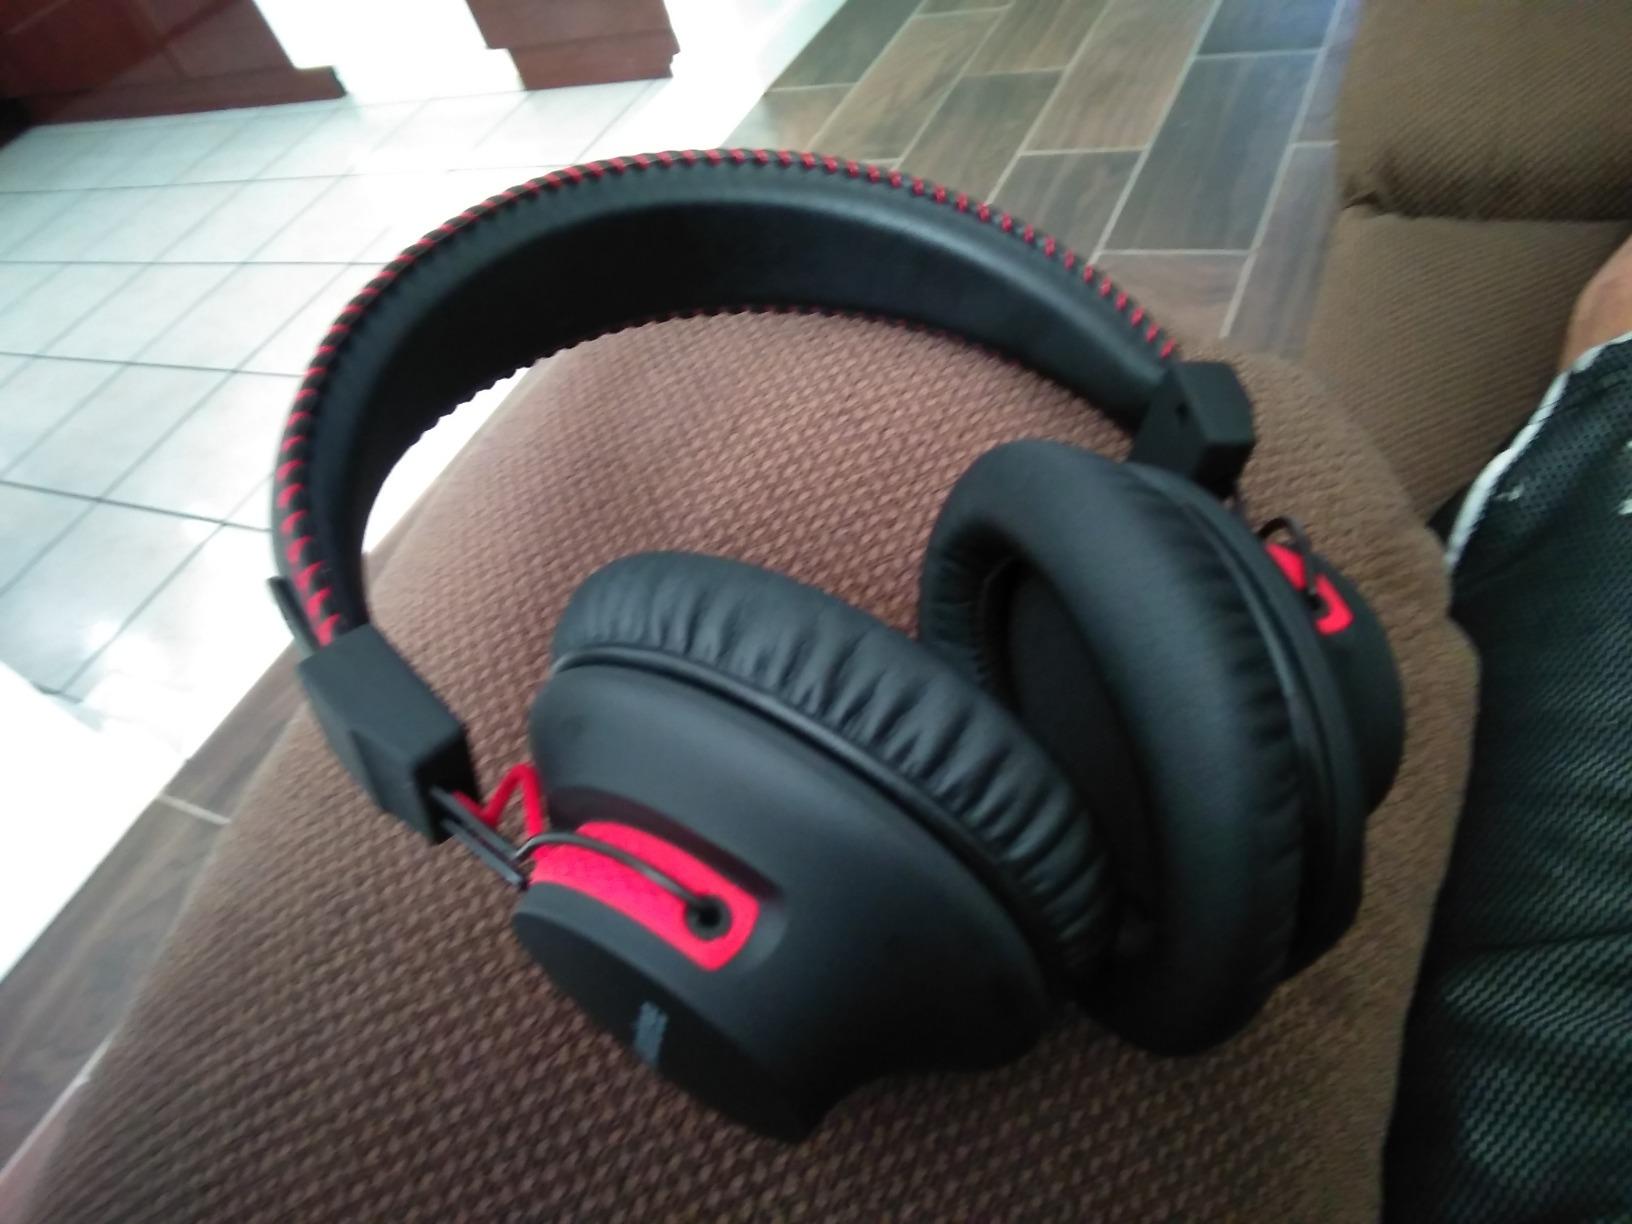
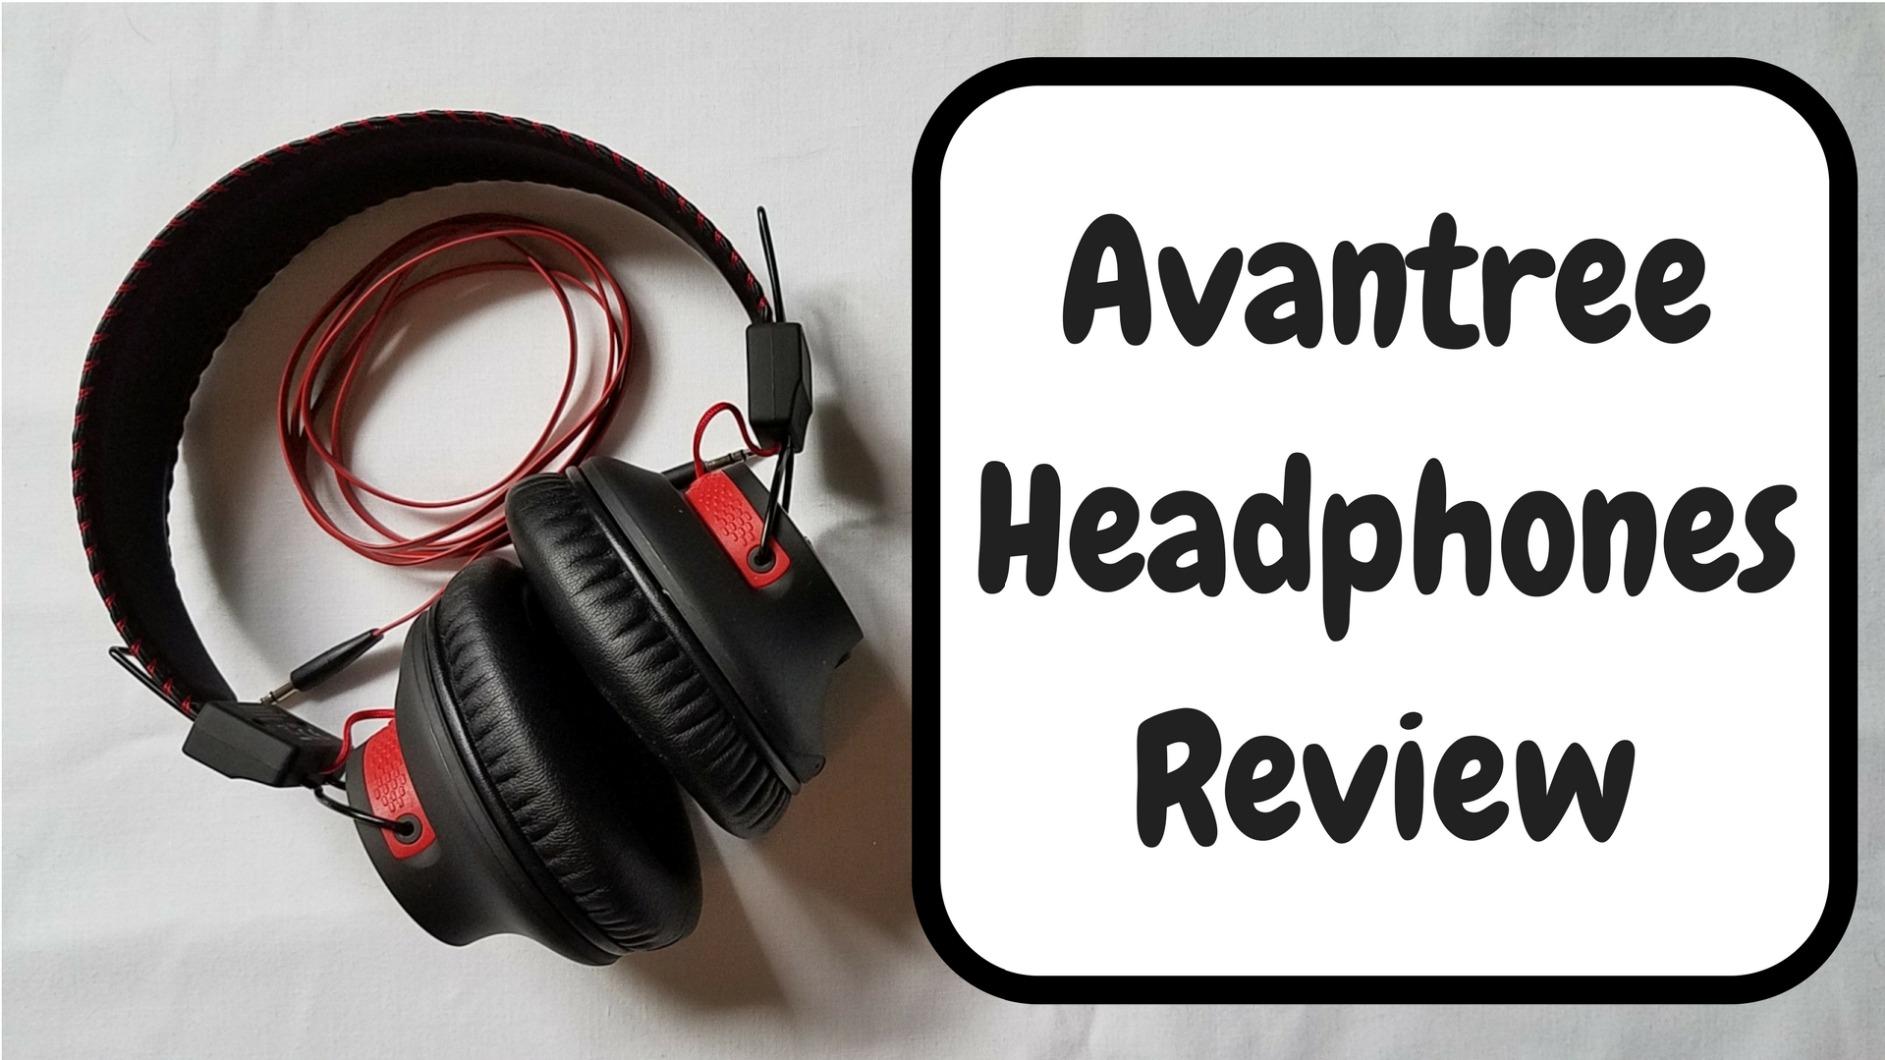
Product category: headphones
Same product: yes